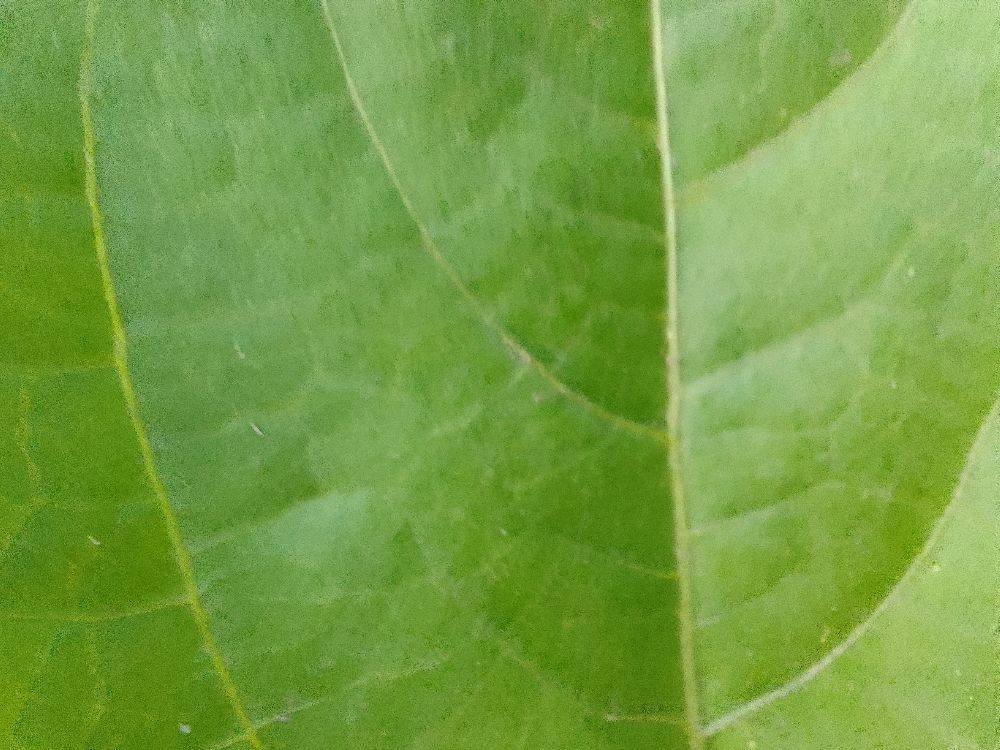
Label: healthy